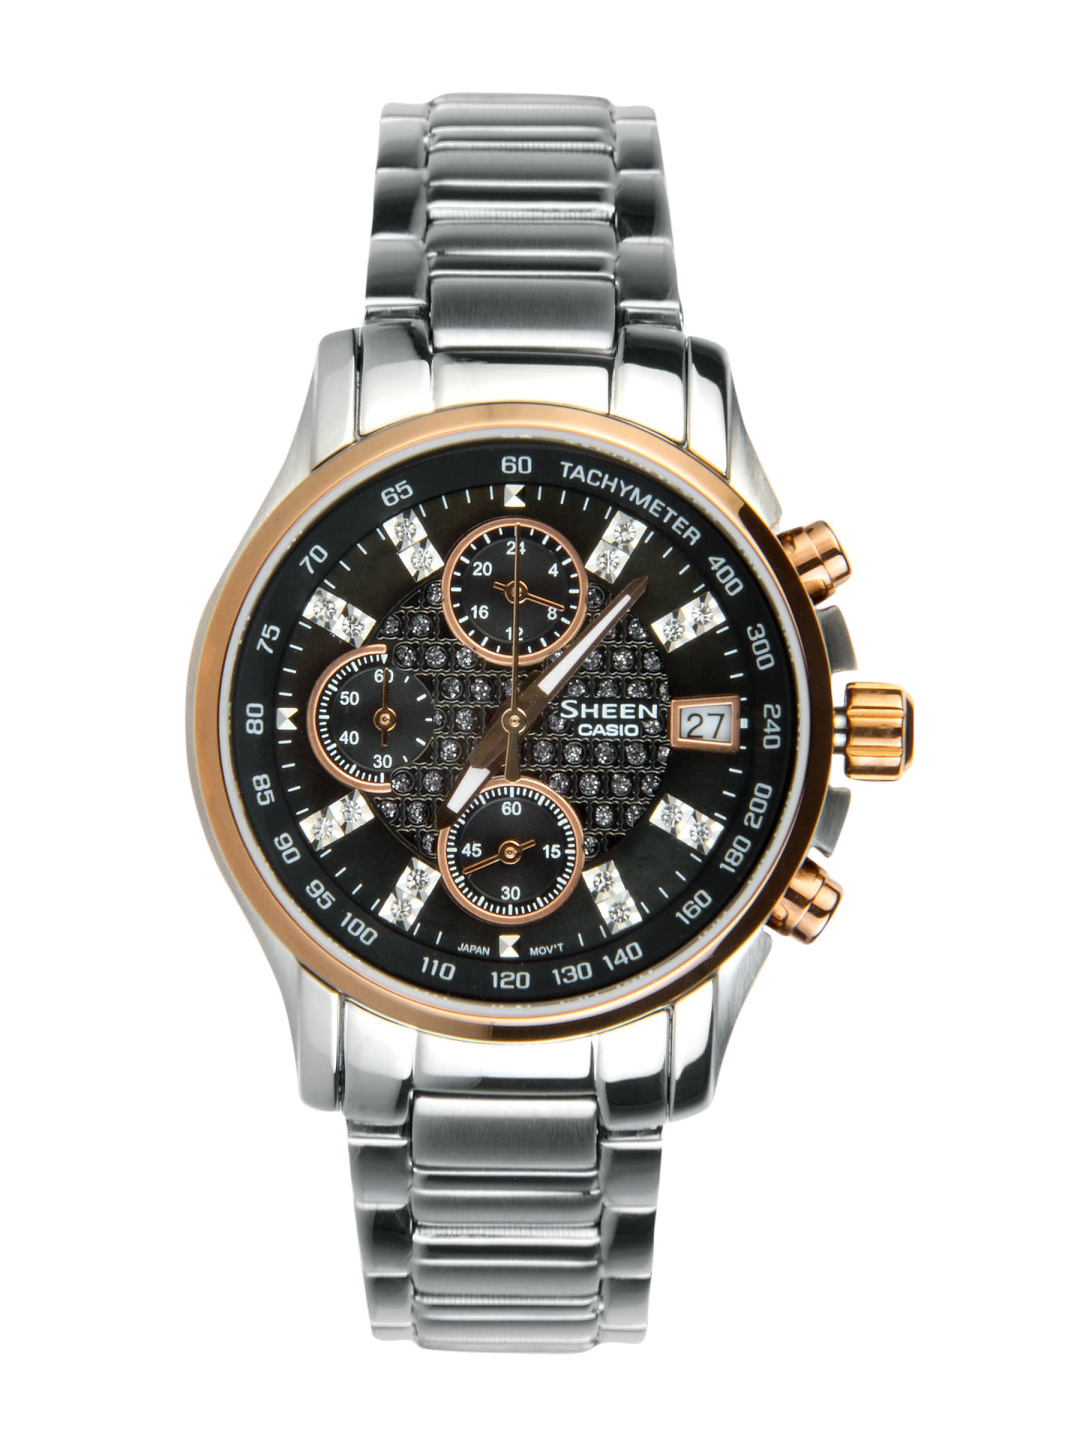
CASIO Sheen Women Black Dial Chronograph Watch SX006 SHN-5016D-1ADR
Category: Accessories / Watches / Watches
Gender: Women
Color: Black
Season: Winter 2016
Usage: Casual